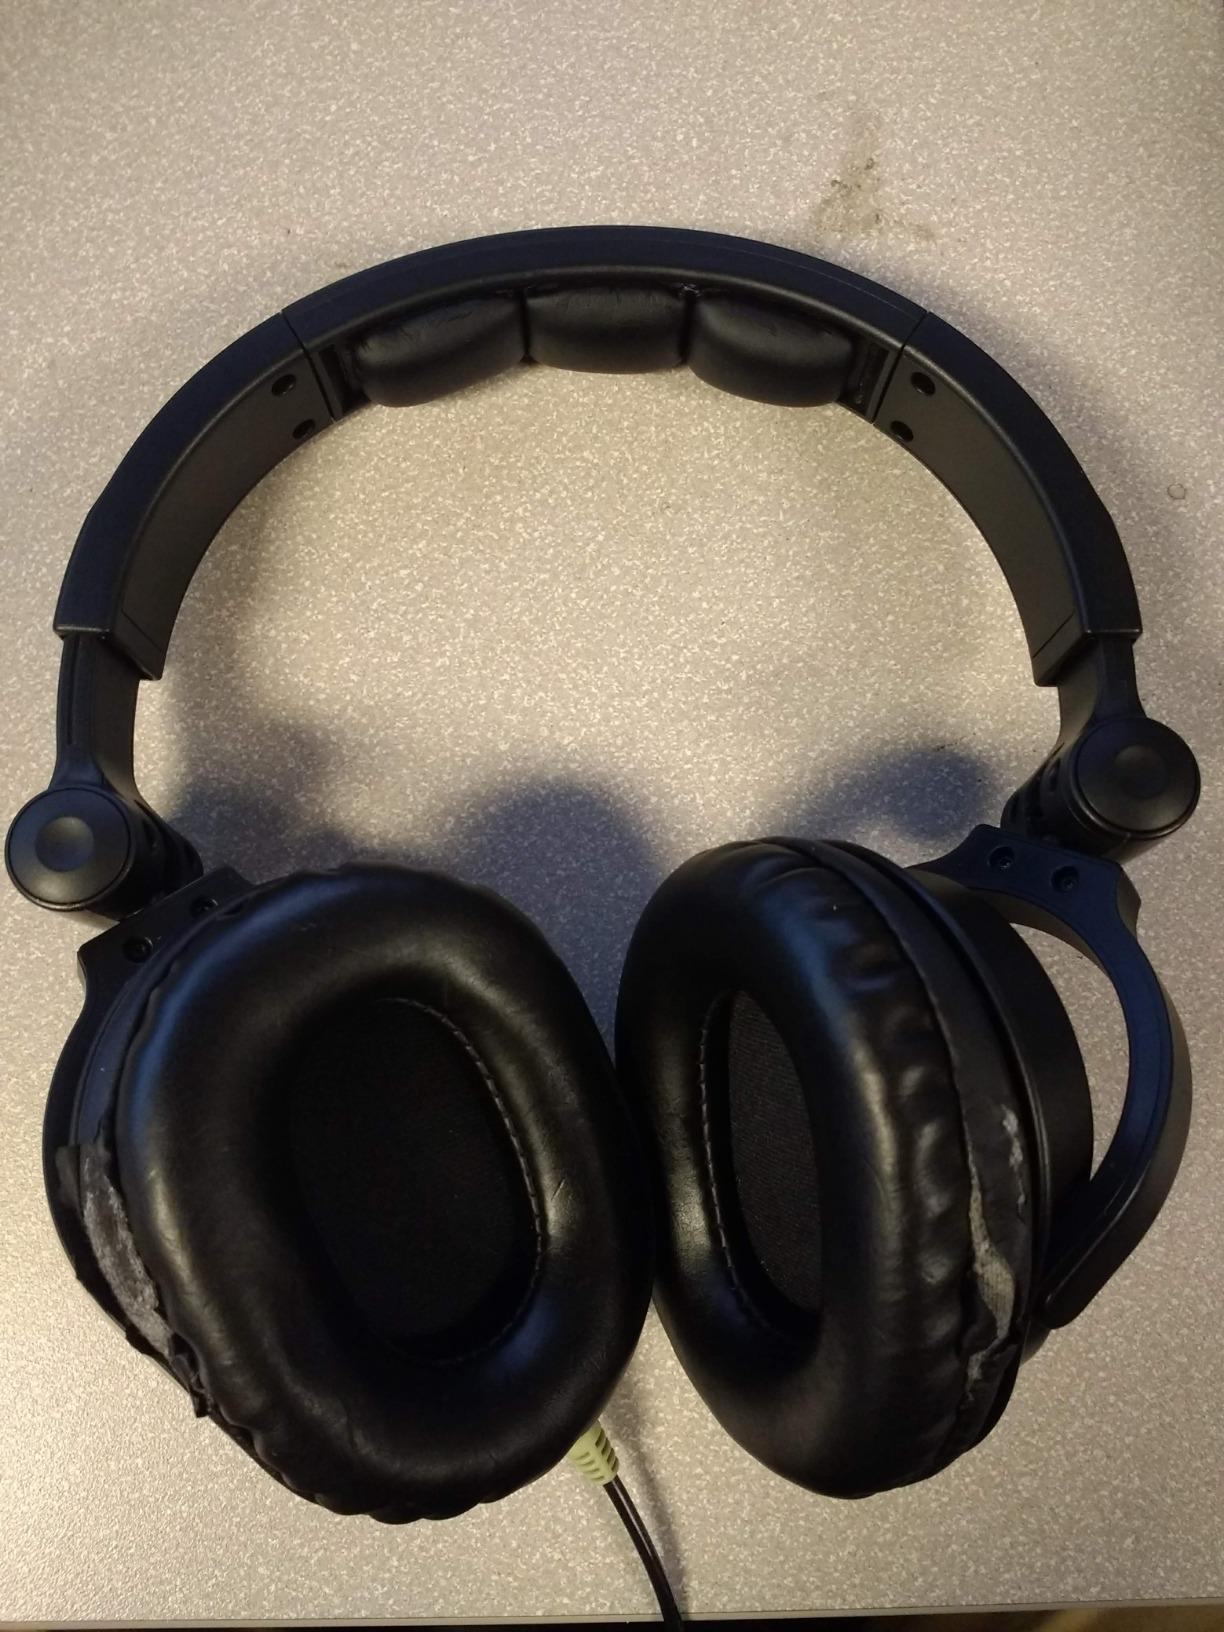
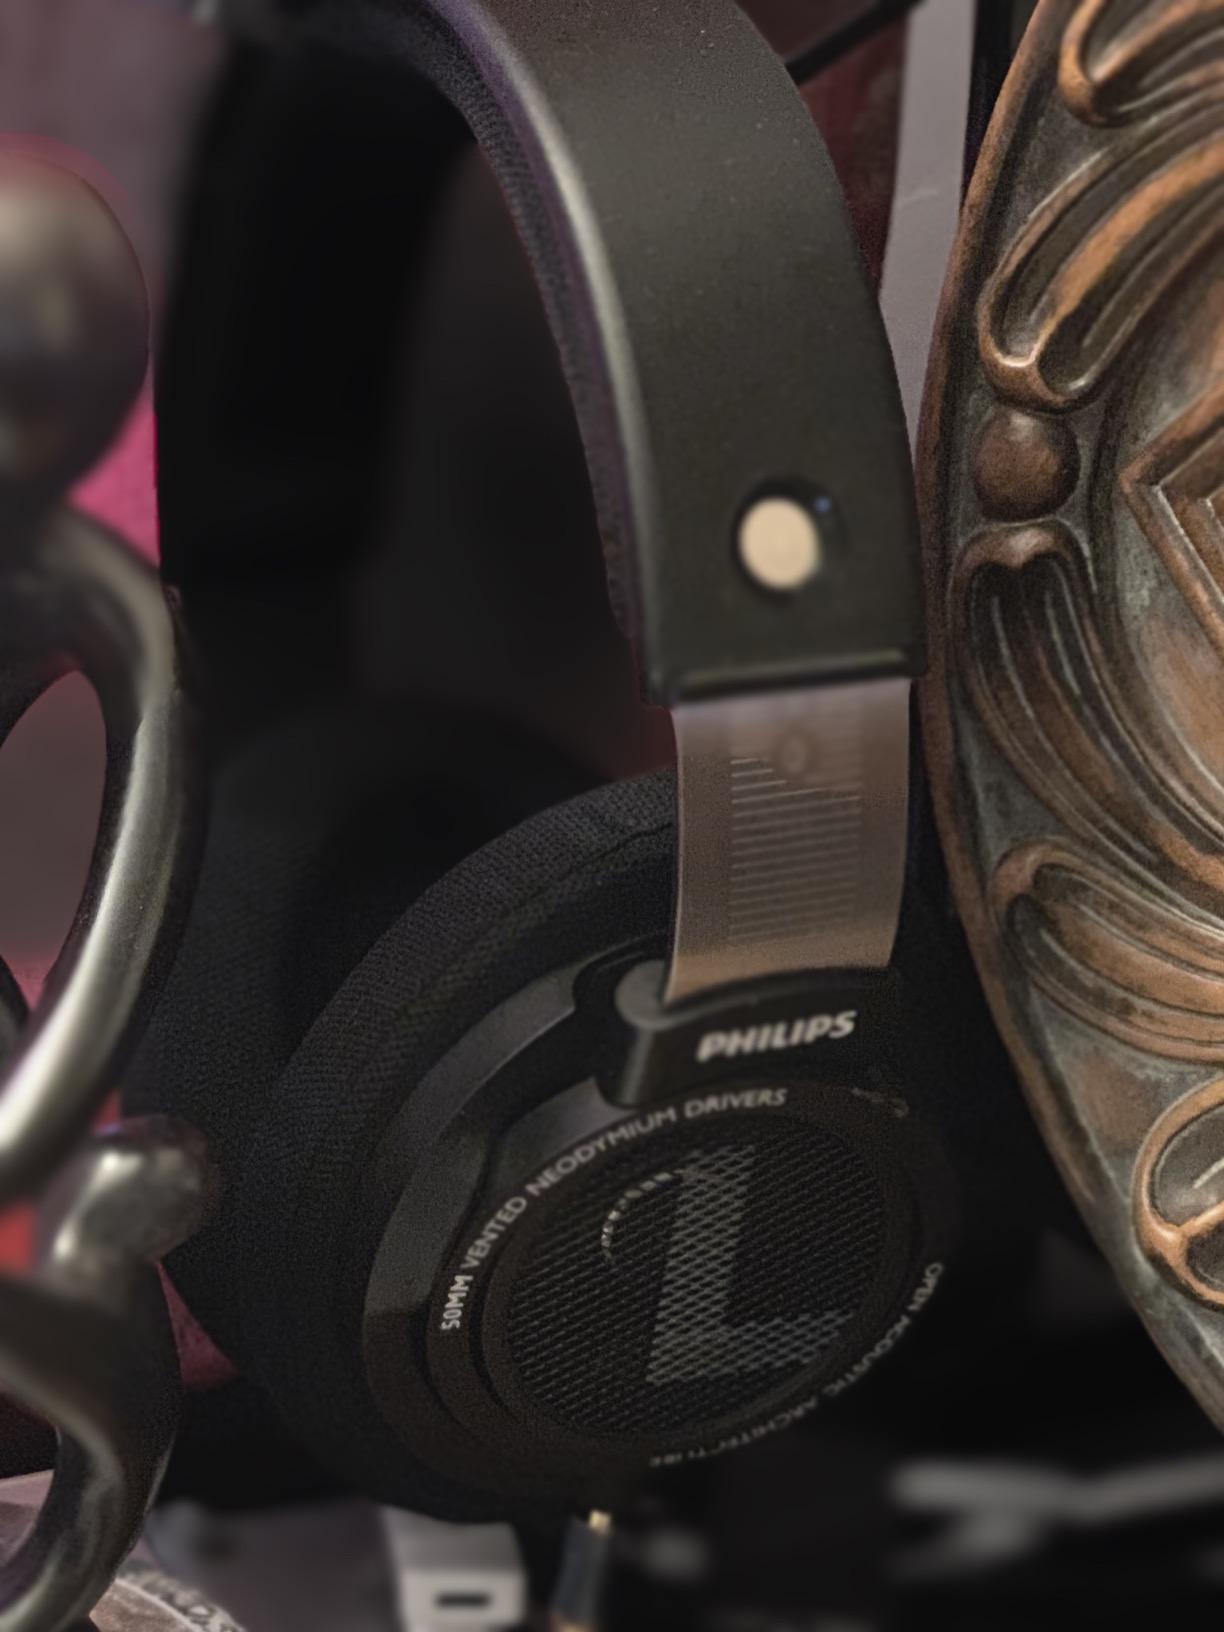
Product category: headphones
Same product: no